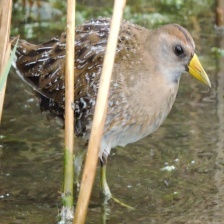
Species: SORA
Scientific name: PORZANA CAROLINA
ImageNet parent category: european_gallinule